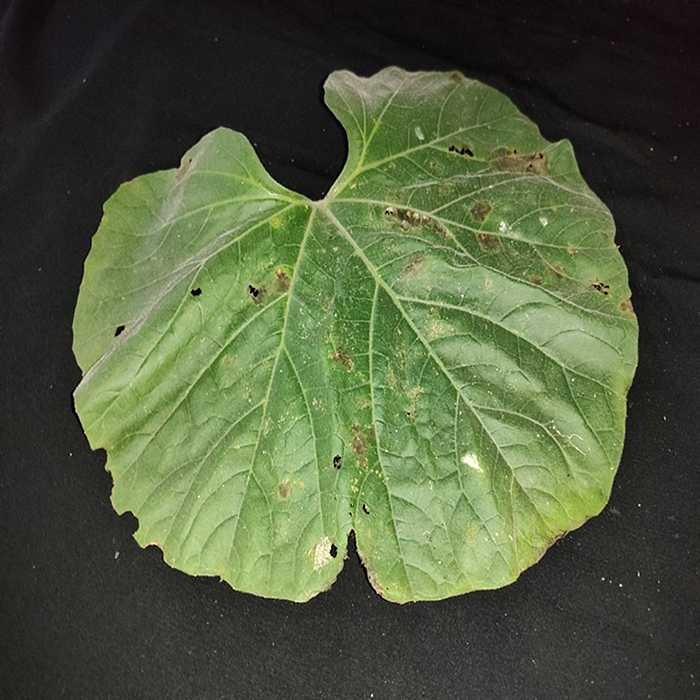
Plant: Bottle gourd
Label: Anthracnose